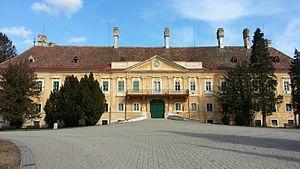
Malacky est une ville de la région de Bratislava en Slovaquie.